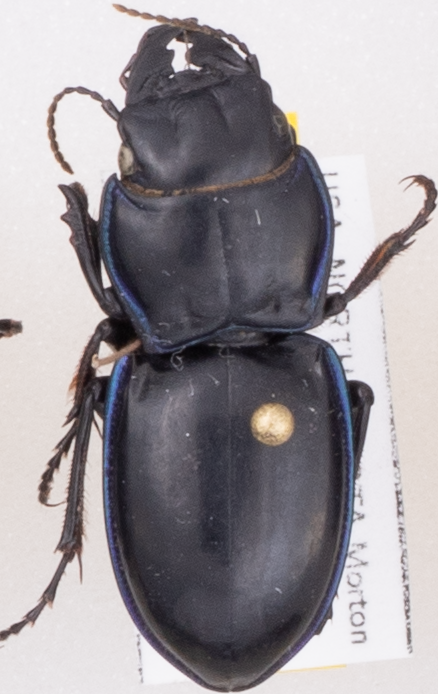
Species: Pasimachus elongatus
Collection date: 2022-07-26
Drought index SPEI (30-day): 1.19
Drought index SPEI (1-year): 0.512
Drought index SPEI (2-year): -0.86